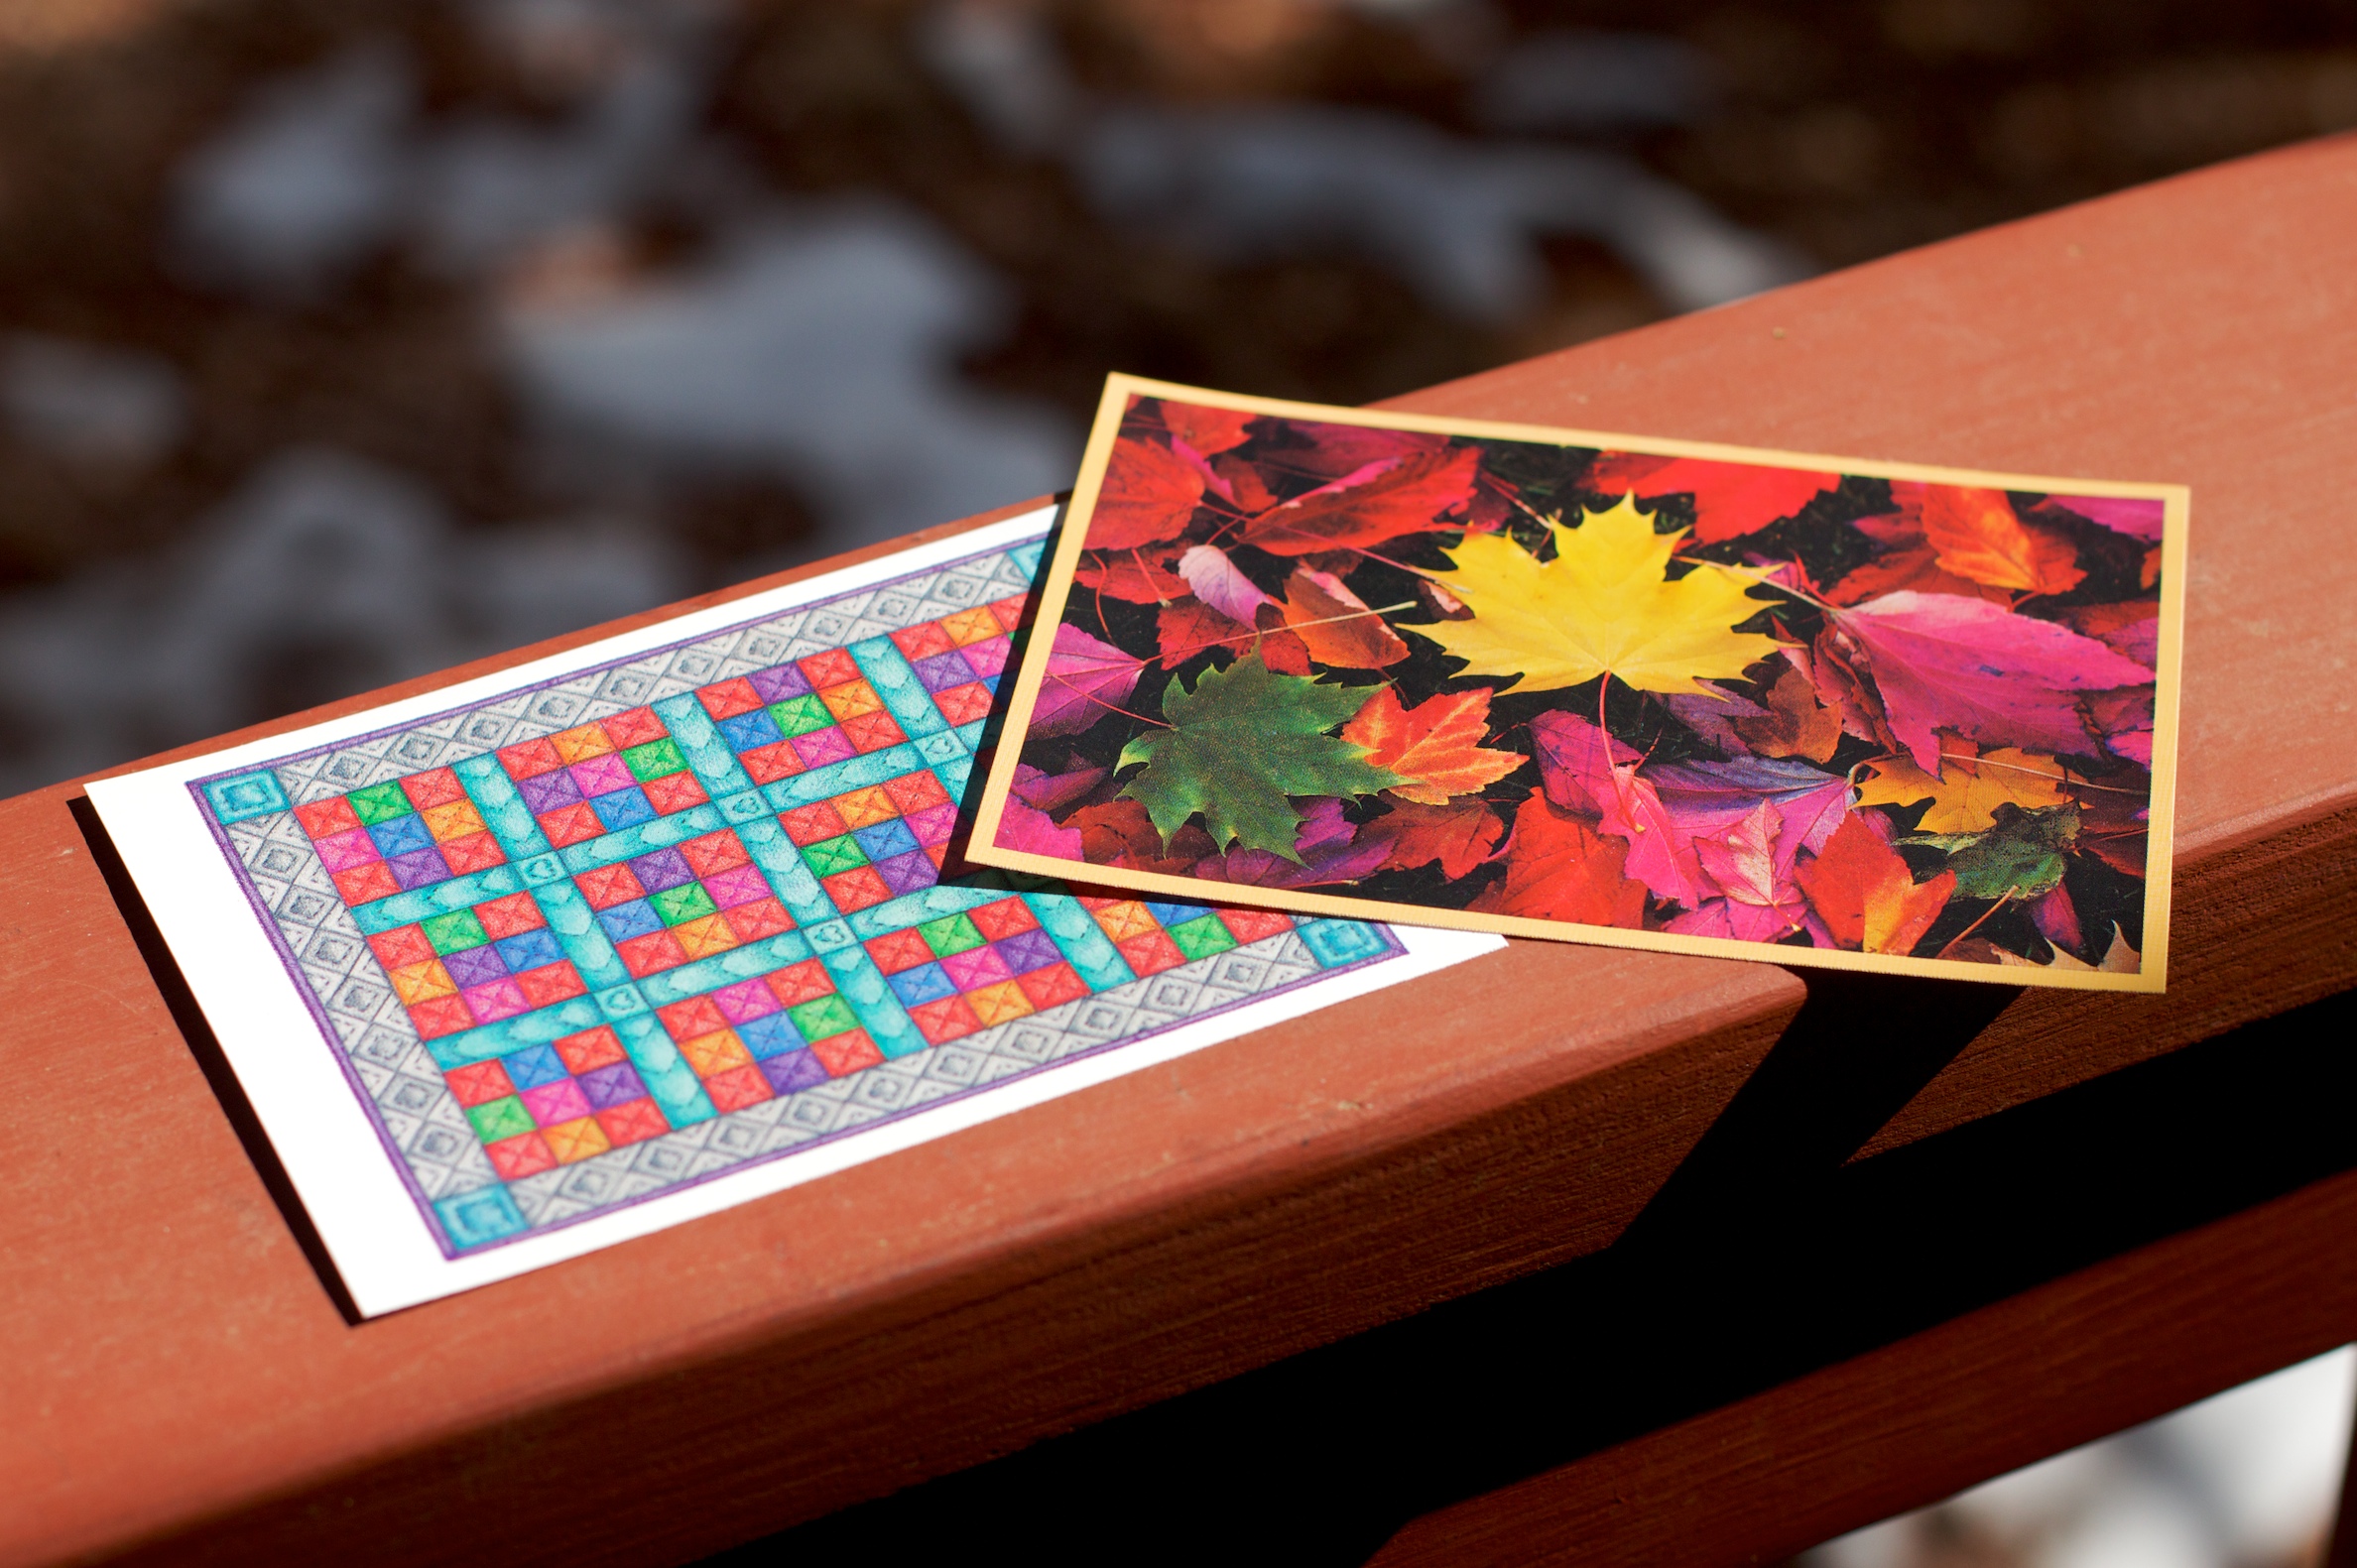
flower, color, art, motleyread